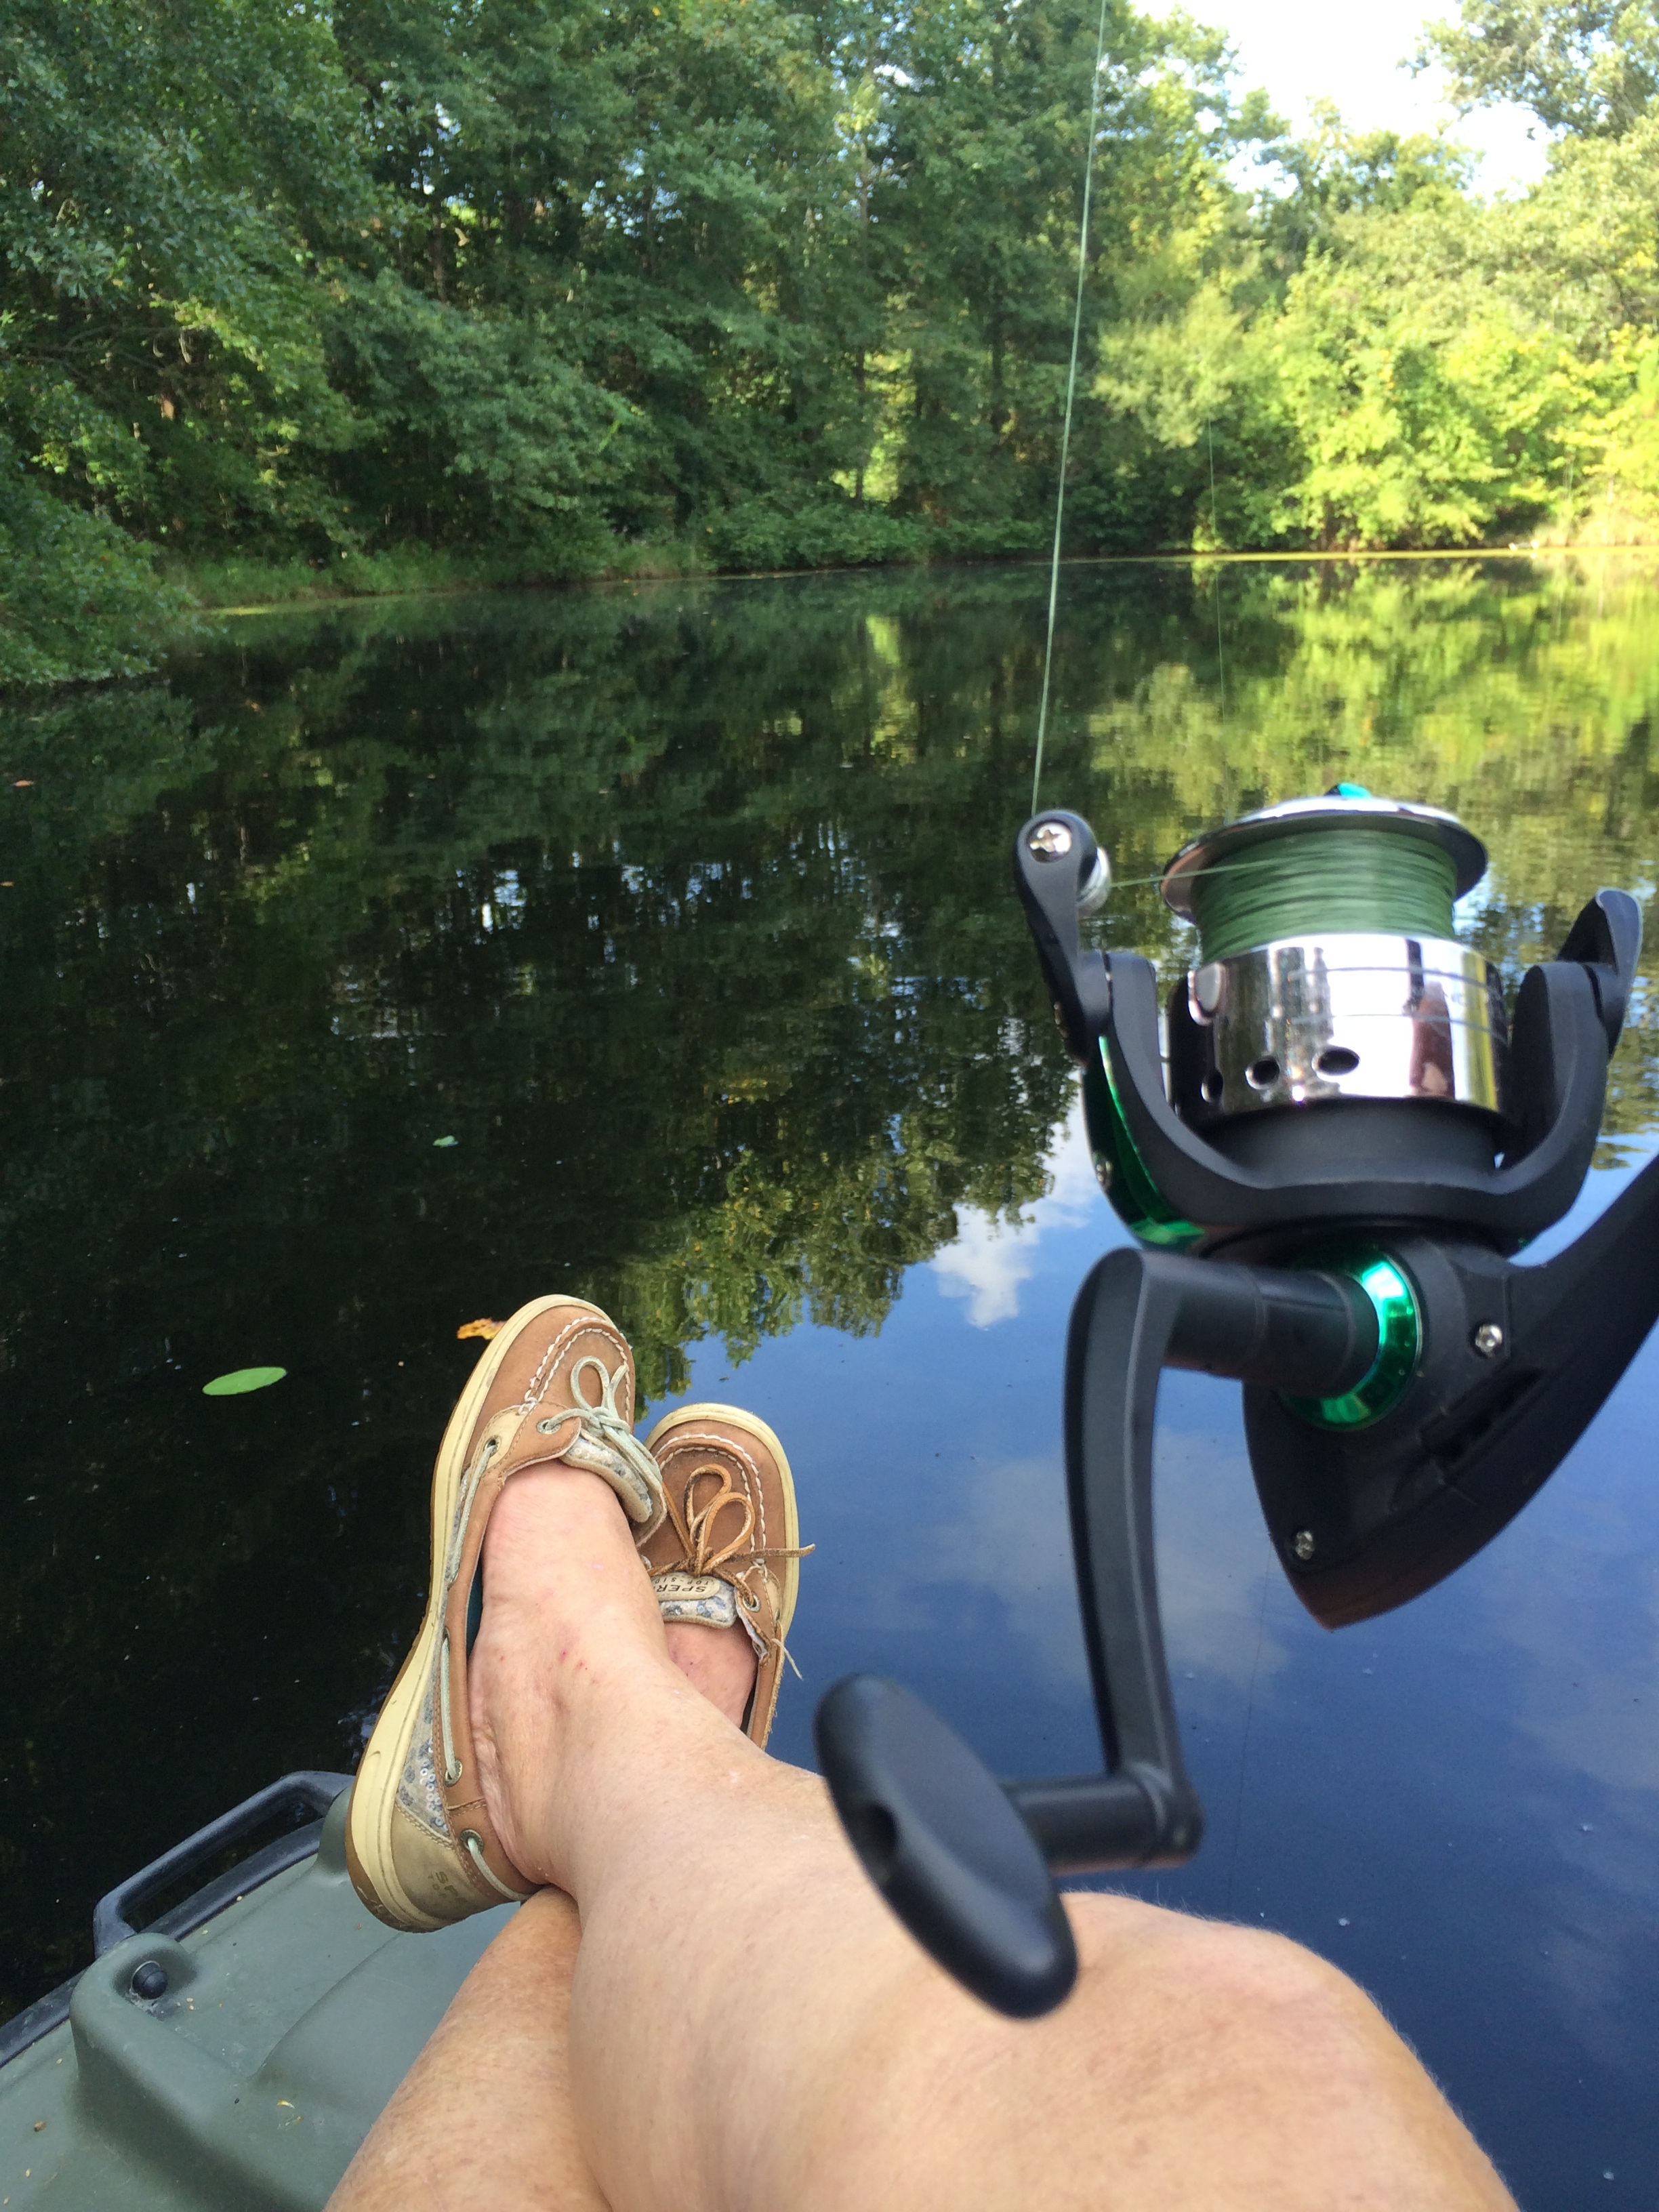
water, summer, vacation, spring, vehicle, relax, fishing, relaxing